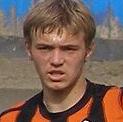
Age: 18